Prince Edward Island

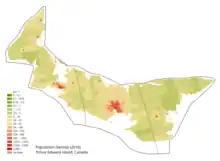
Population density of Prince Edward Island (c. 2016) with county borders shown.

During the American Revolutionary War Charlottetown was raided in 1775 by a pair of American-employed privateers. Two armed schooners, "Franklin" and "Hancock", from Beverly, Massachusetts, made prisoner of the attorney-general at Charlottetown, on advice given them by some Pictou residents after they had taken eight fishing vessels in the Gut of Canso.